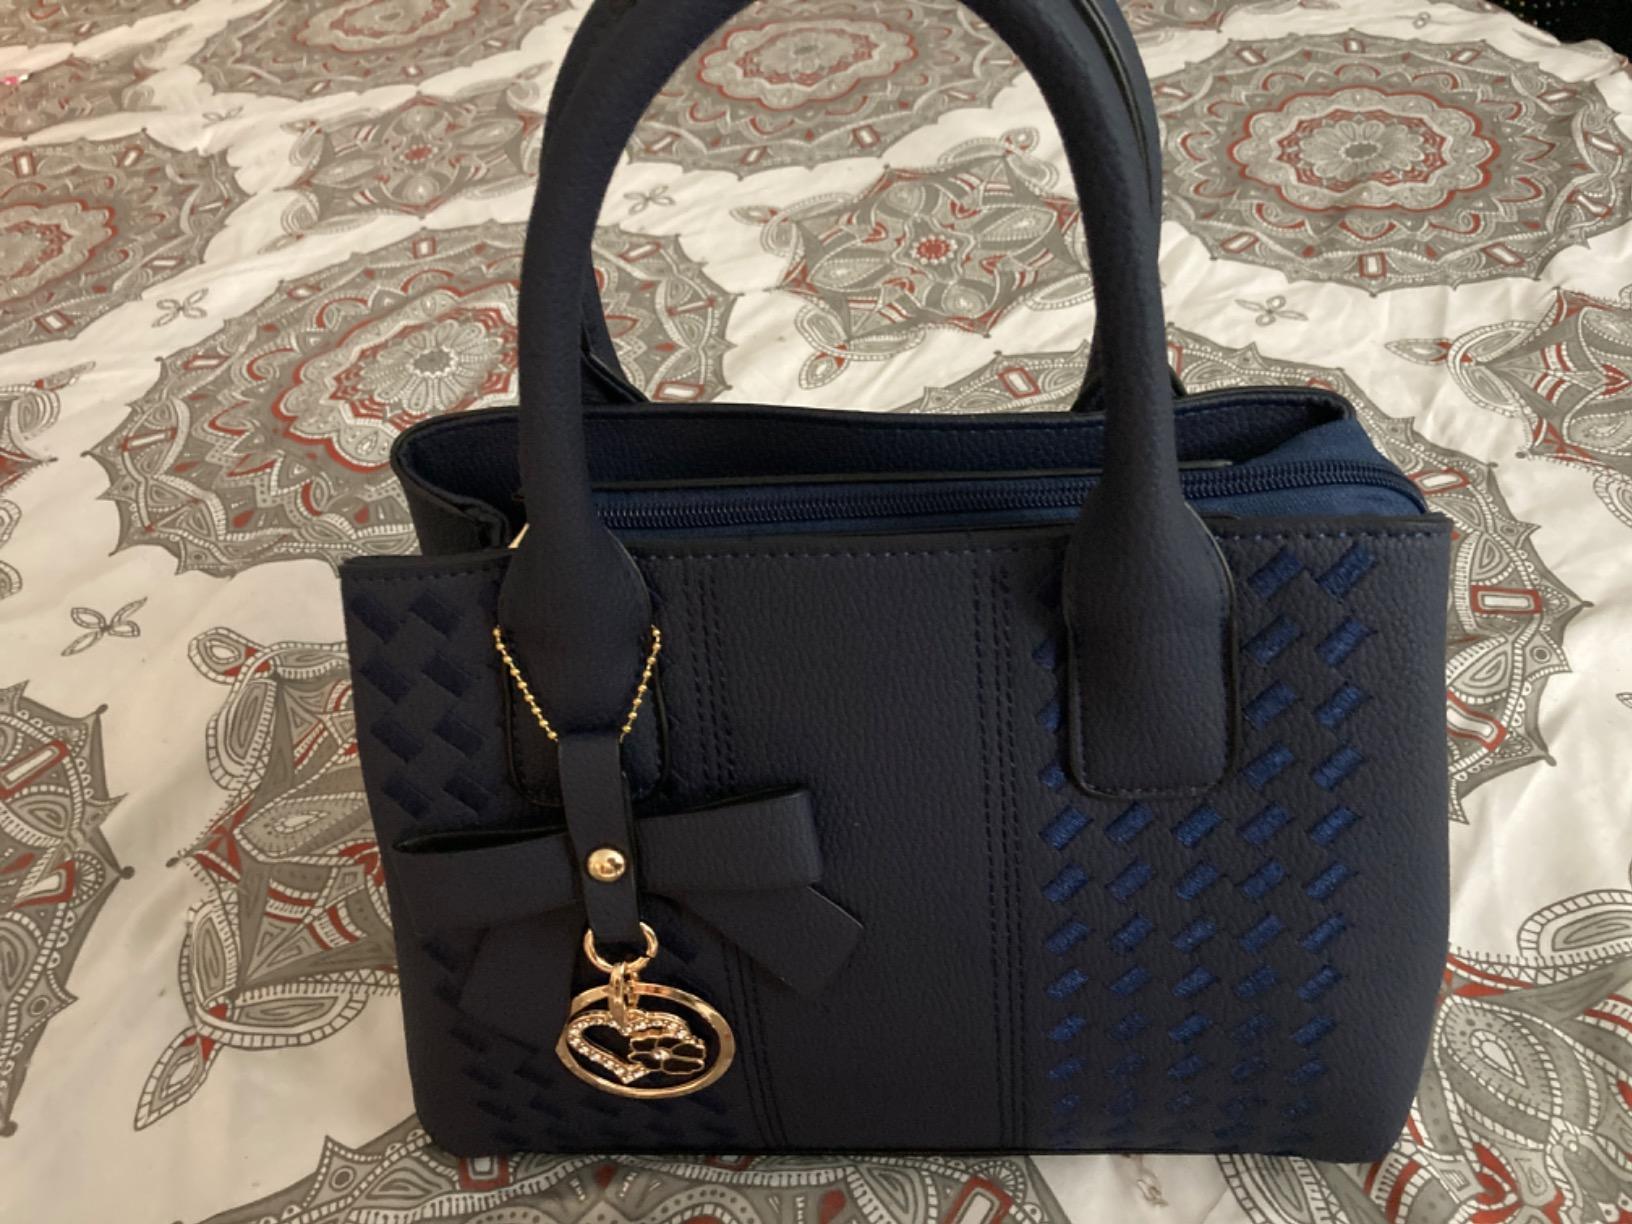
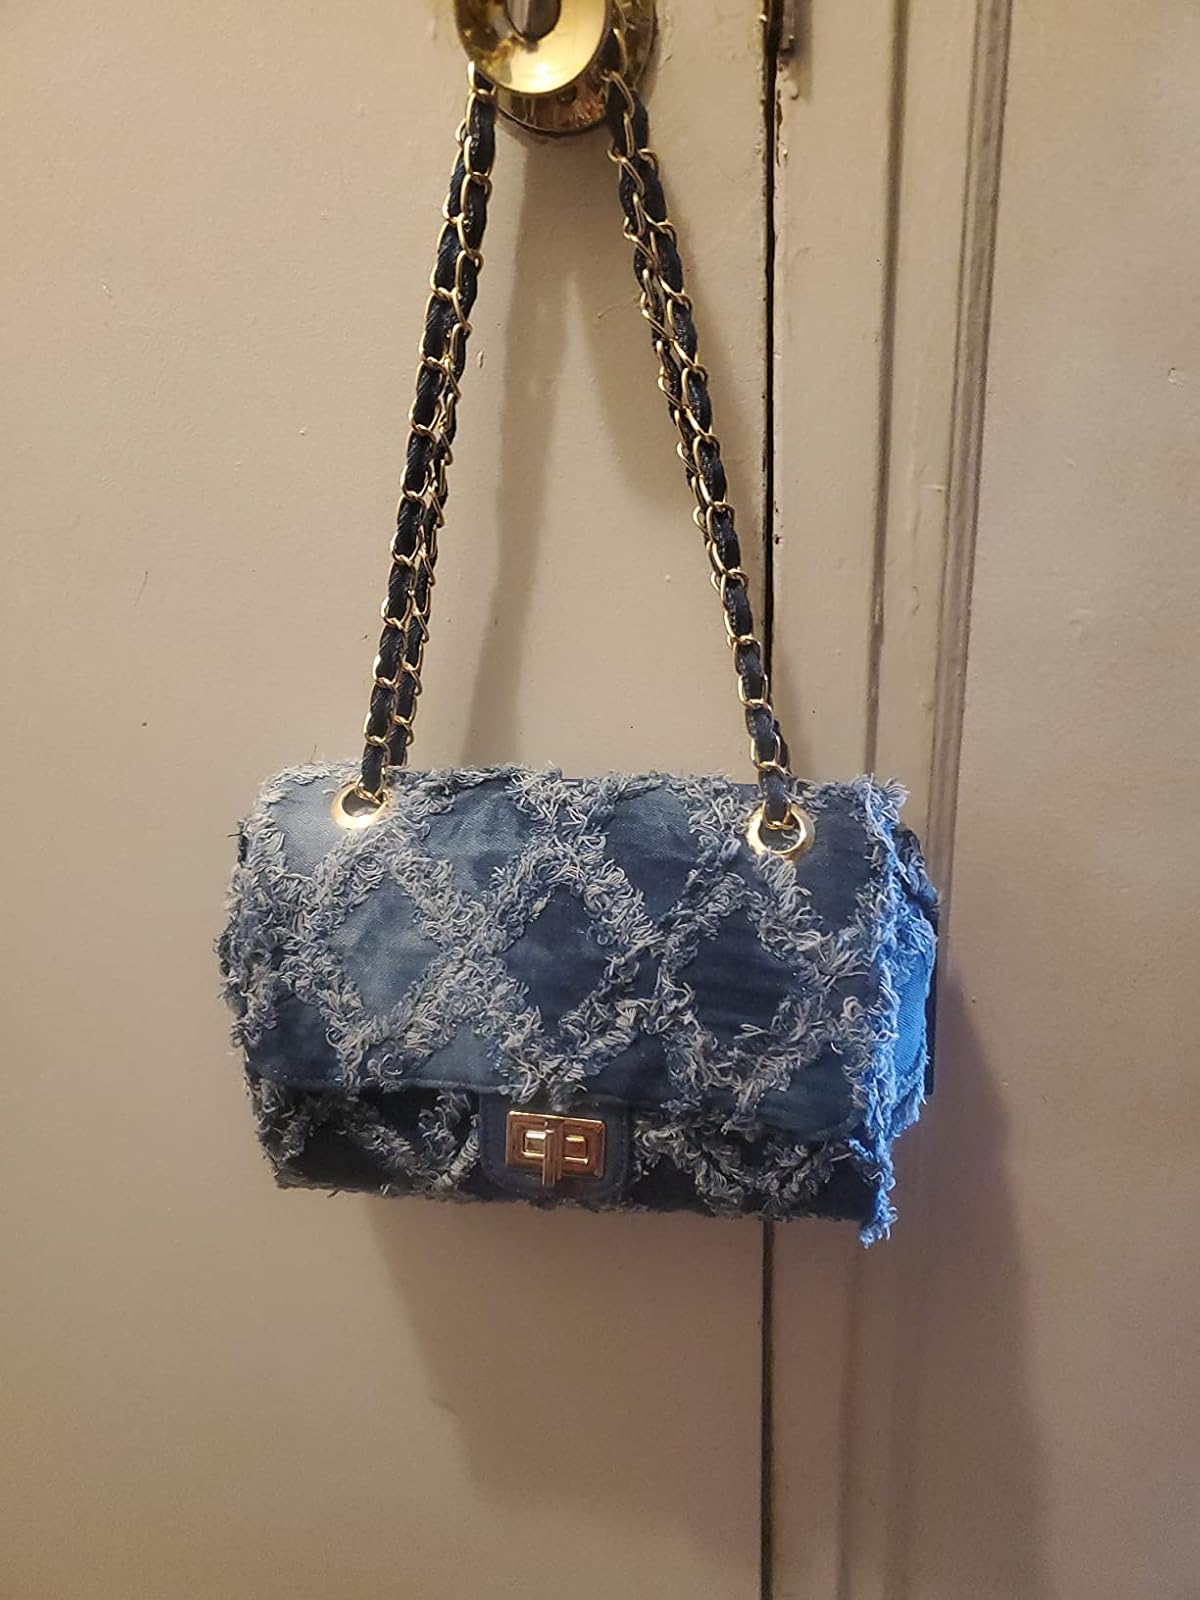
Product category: accessories_handbag
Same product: no